MI 09

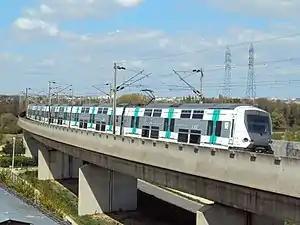
MI 09 trainset on the Nanterre viaduct

The MI 09 is a double-deck, dual-voltage electric multiple unit trainset operated on line A of the Réseau Express Régional (RER), a hybrid suburban commuter and rapid transit system serving Paris and its surrounding Île-de-France region.